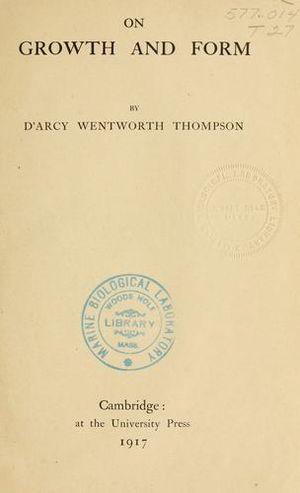
On Growth and Form est un livre du mathématicien et biologiste écossais D'Arcy Wentworth Thompson. Le livre compte 793 pages dans sa première édition de 1917, et 1 116 pages dans la deuxième édition de 1942.
L’anthropologie structurale est une des branches fondatrices du paradigme structuraliste en anthropologie, développée à partir des années 1940 par l’ethnologue Claude Lévi-Strauss dont elle constitue l’œuvre majeure. Important en France, le terme à l'époque anglo-saxon d'anthropologie sociale, elle vise à appliquer à cette discipline le concept à l'époque naissant de structuralisme, c'est-à-dire à expliquer la diversité des faits de société par la combinatoire d'un nombre limité de possibilités logiques liées à l'architecture du cerveau humain, en rupture avec les courants dominants de cette époque en ethno-anthropologie: évolutionnisme, diffusionnisme, culturalisme, fonctionnalisme. Elle utilise les principes généraux des sciences dites fondamentales, appréhendant une société en tant que système complexe doué de propriétés autonomes invariables découlant des relations entre les éléments qui le composent, non déductibles de l’étude de ces seuls individus et non perceptibles consciemment a priori par eux.